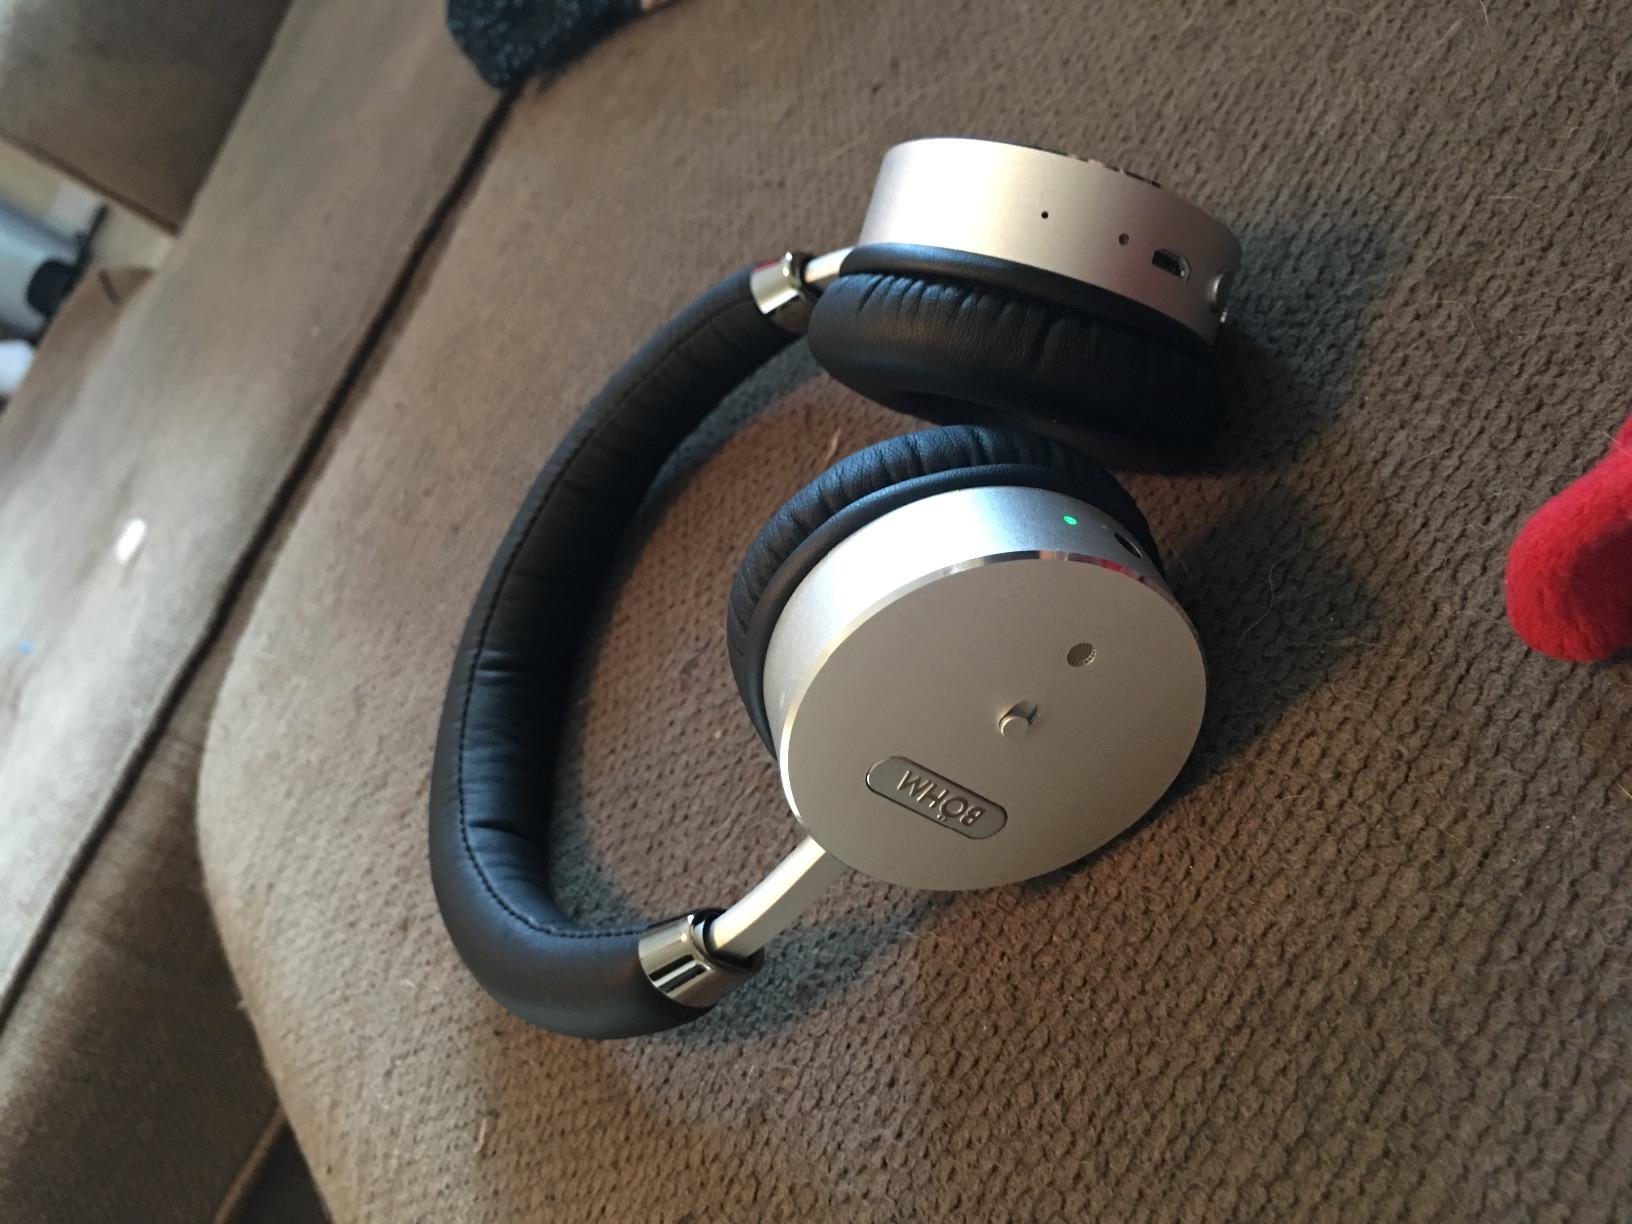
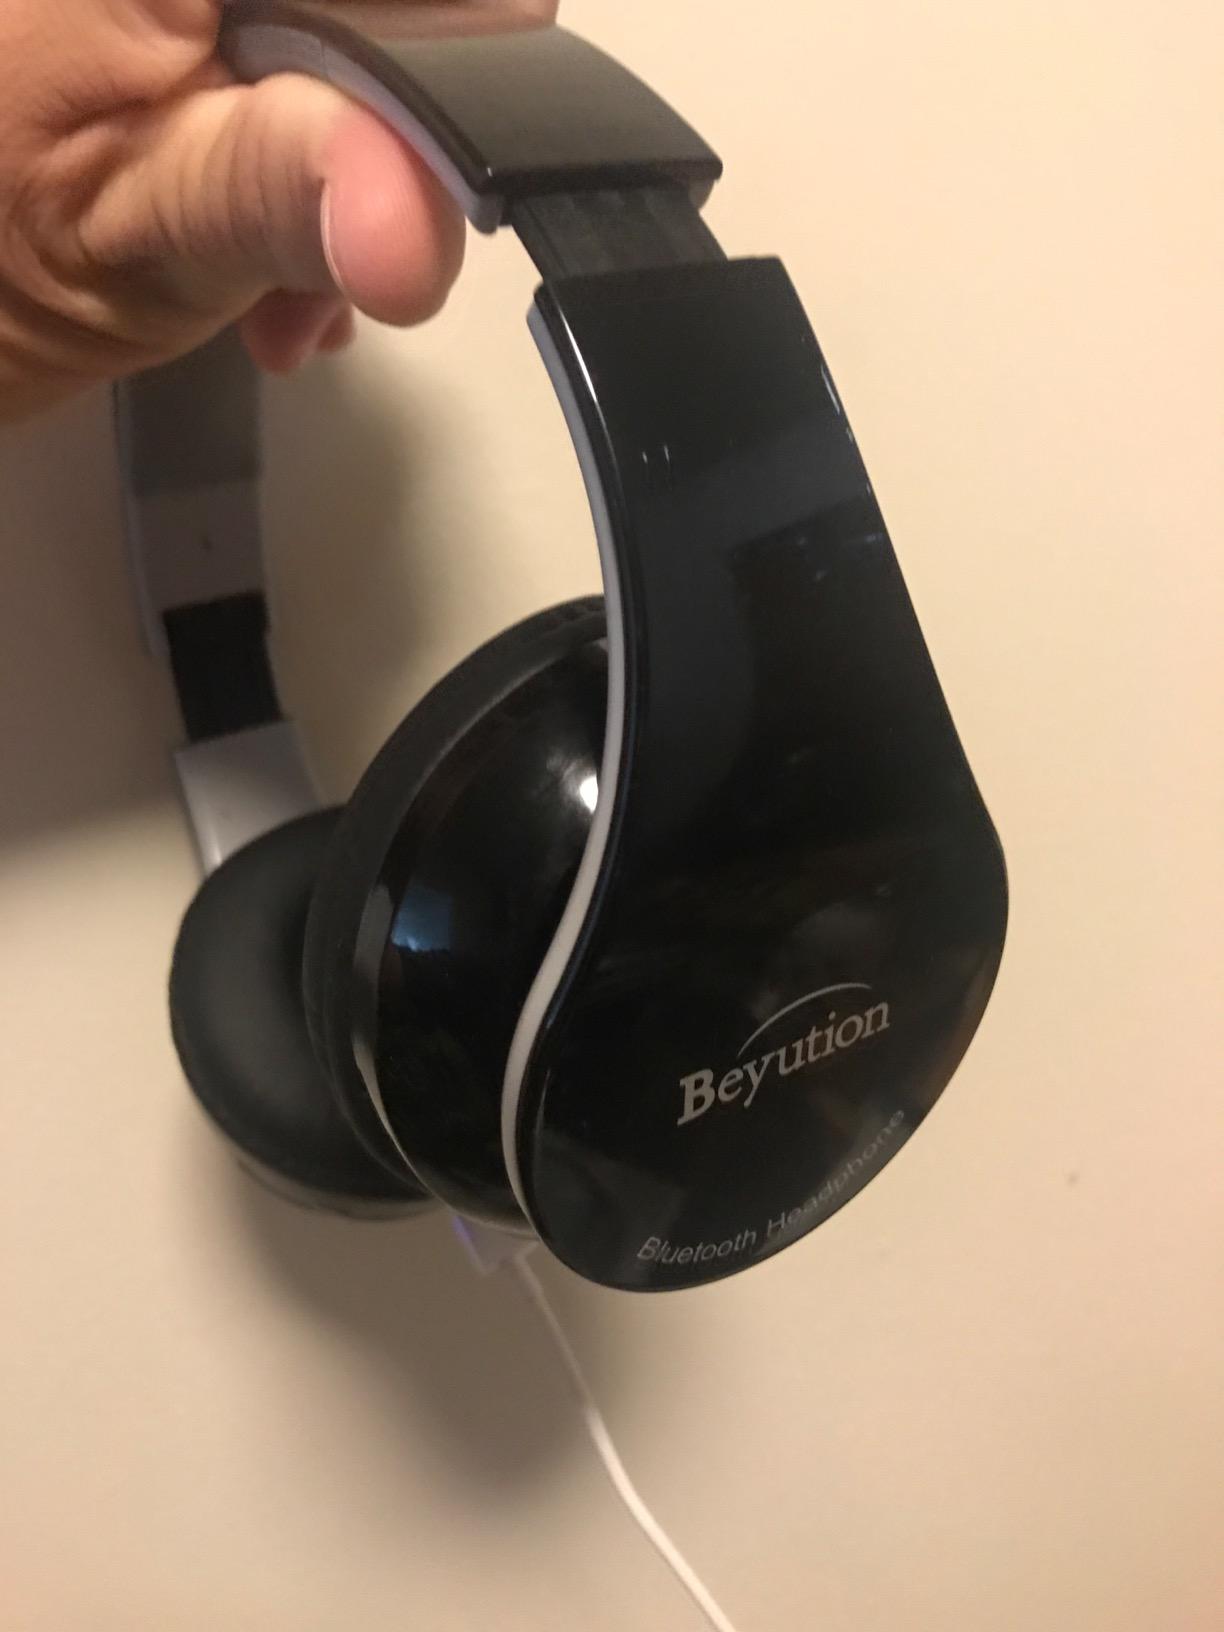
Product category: headphones
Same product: no